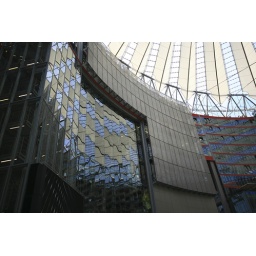
Strange circus tent-like building that's been thrown up on all that waste ground they used to have in Berlin